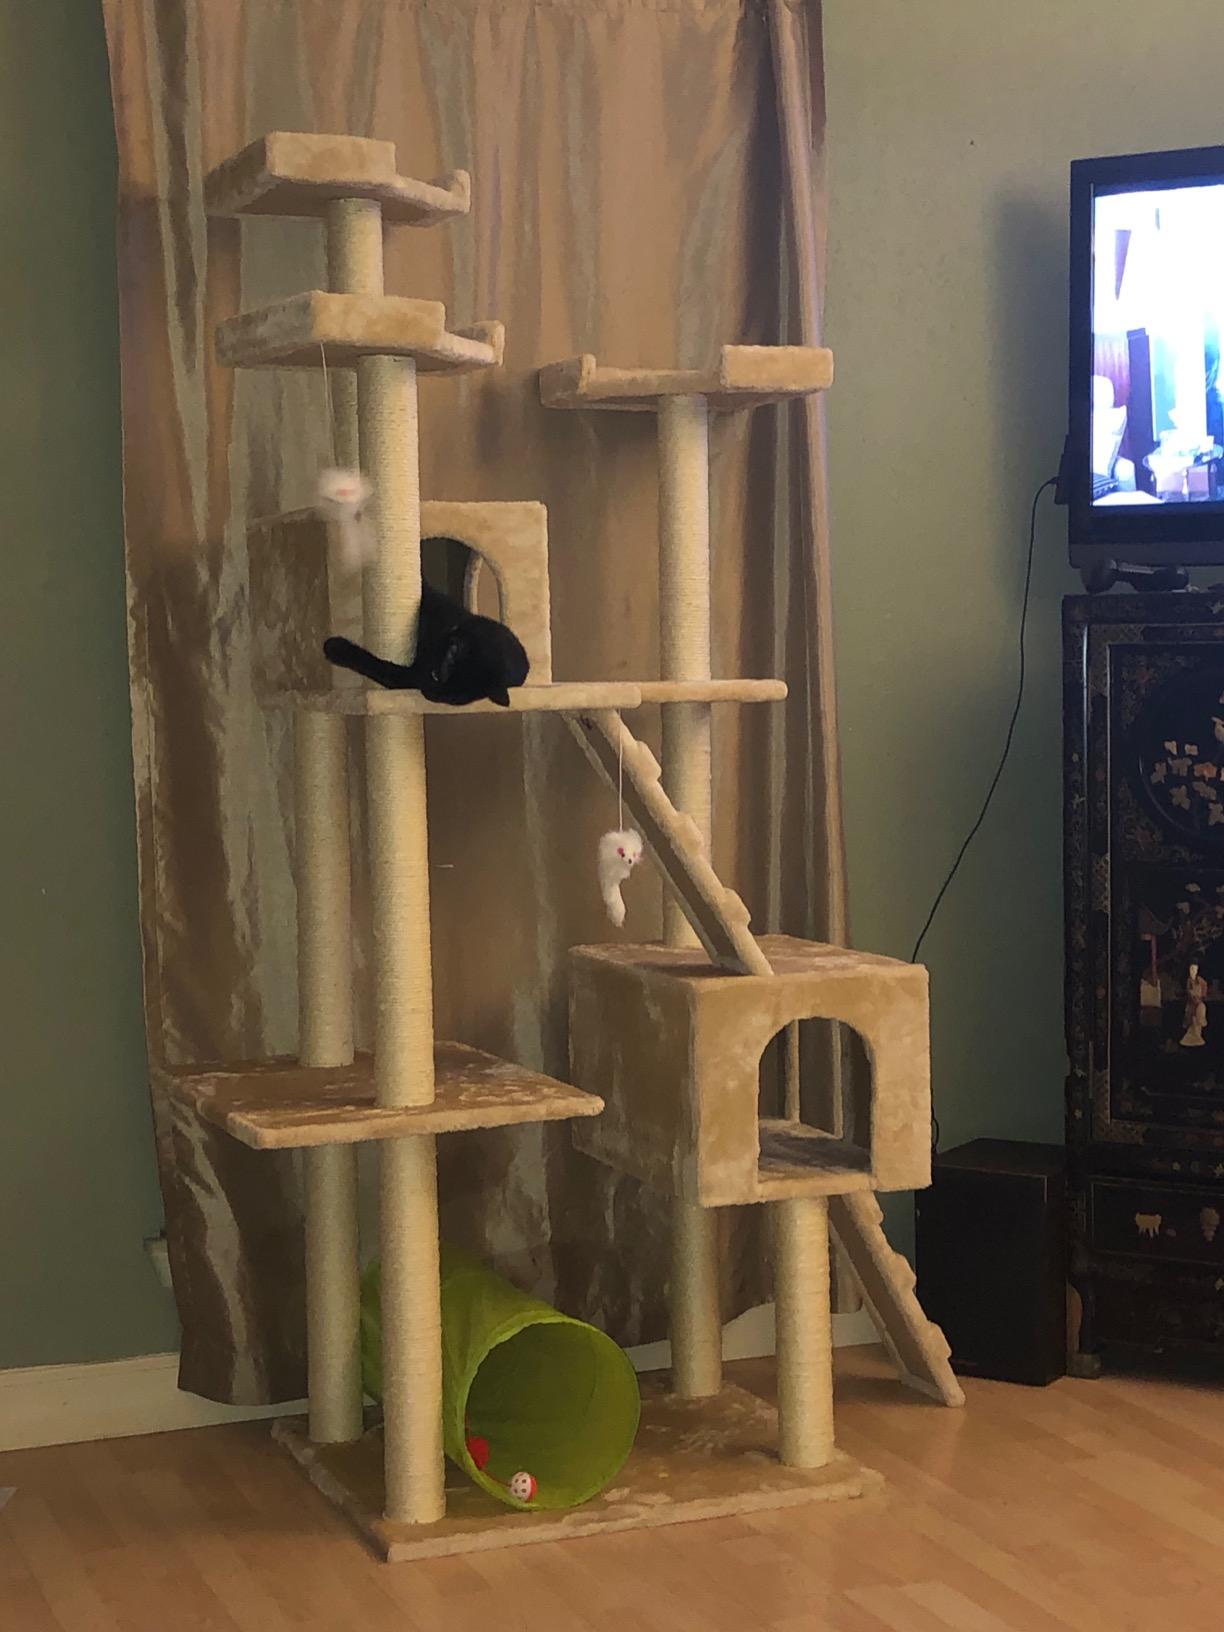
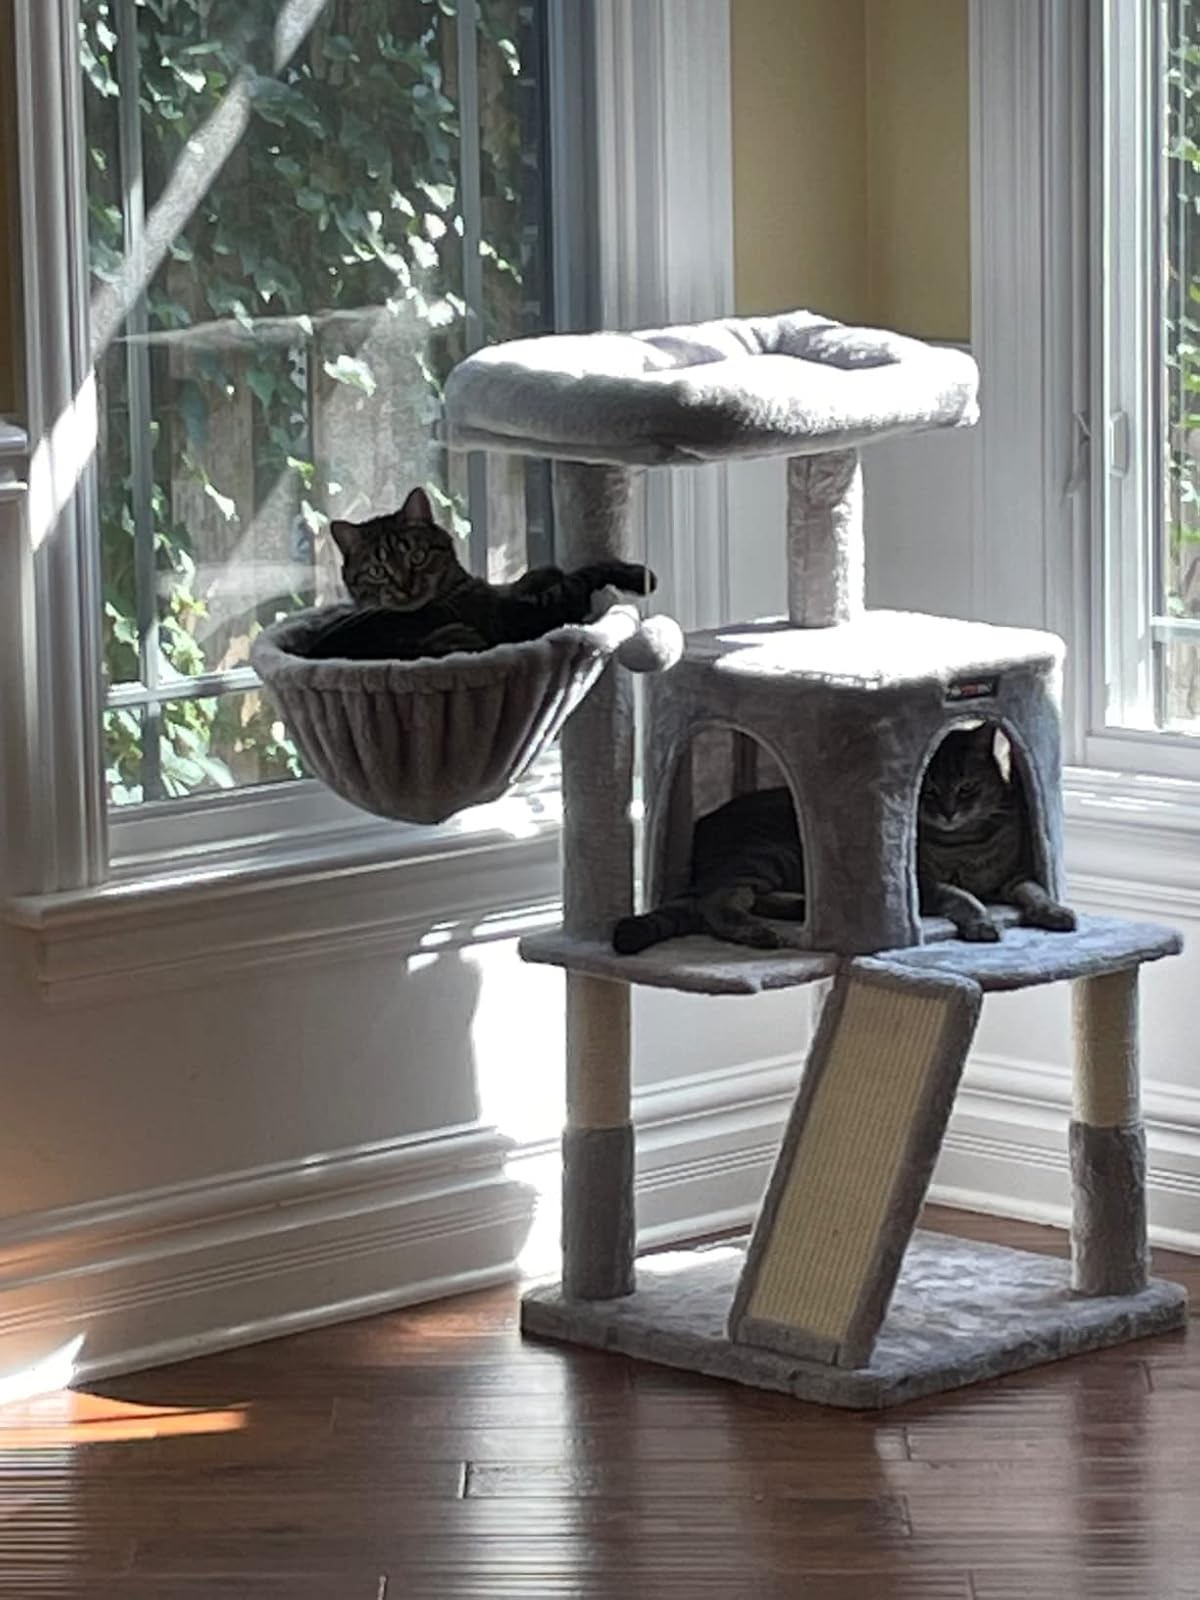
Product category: items_cat tree
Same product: no